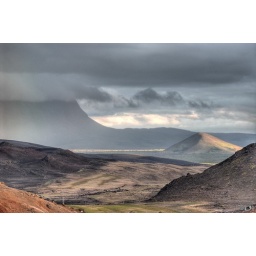
I don't know the name of the mountains in this picture, but it is shot from Namafjall by lake Myvatn.